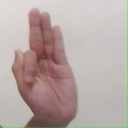
अक्षर: फ